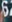
Number: 6